Hirofumi Nakasone

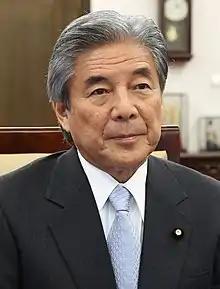
Nakasone in 2015

is a Japanese politician from Takasaki, Gunma, who served as Minister for Foreign Affairs from September 2008 to September 2009. He was Minister of Education under Prime Minister Yoshirō Mori. He is former Prime Minister Yasuhiro Nakasone's son.